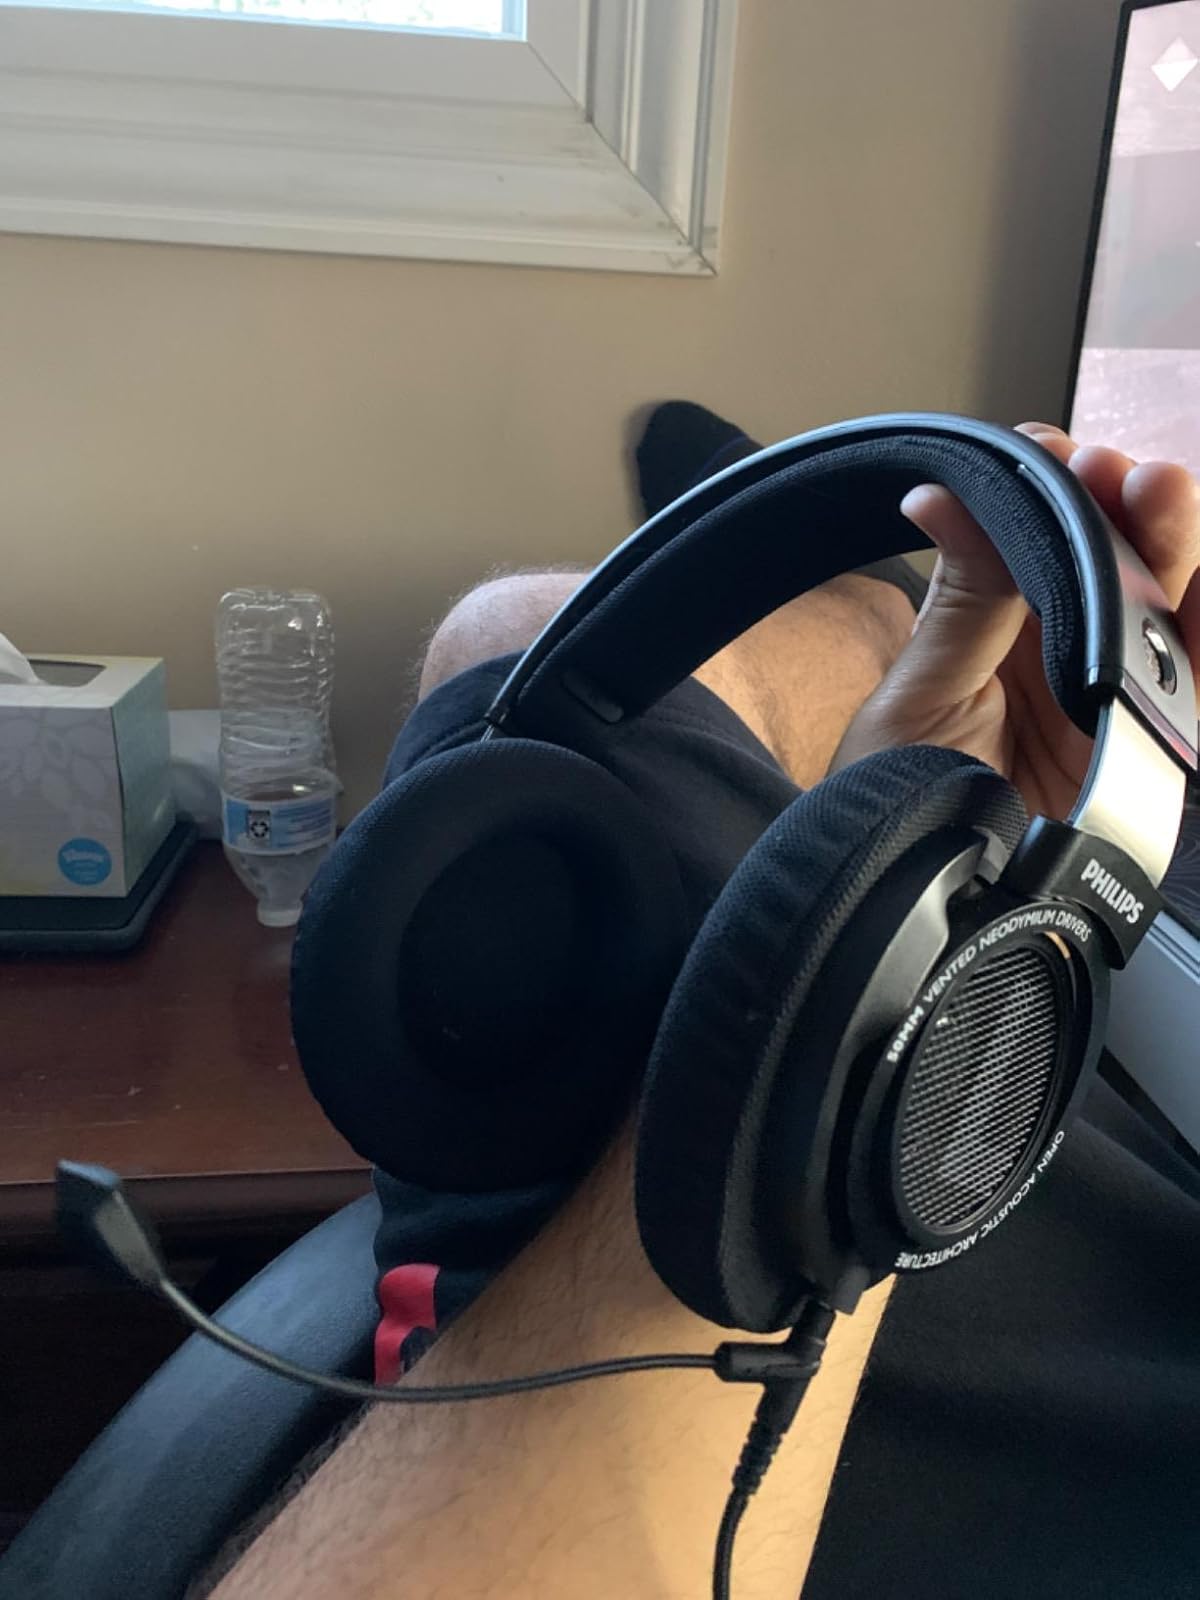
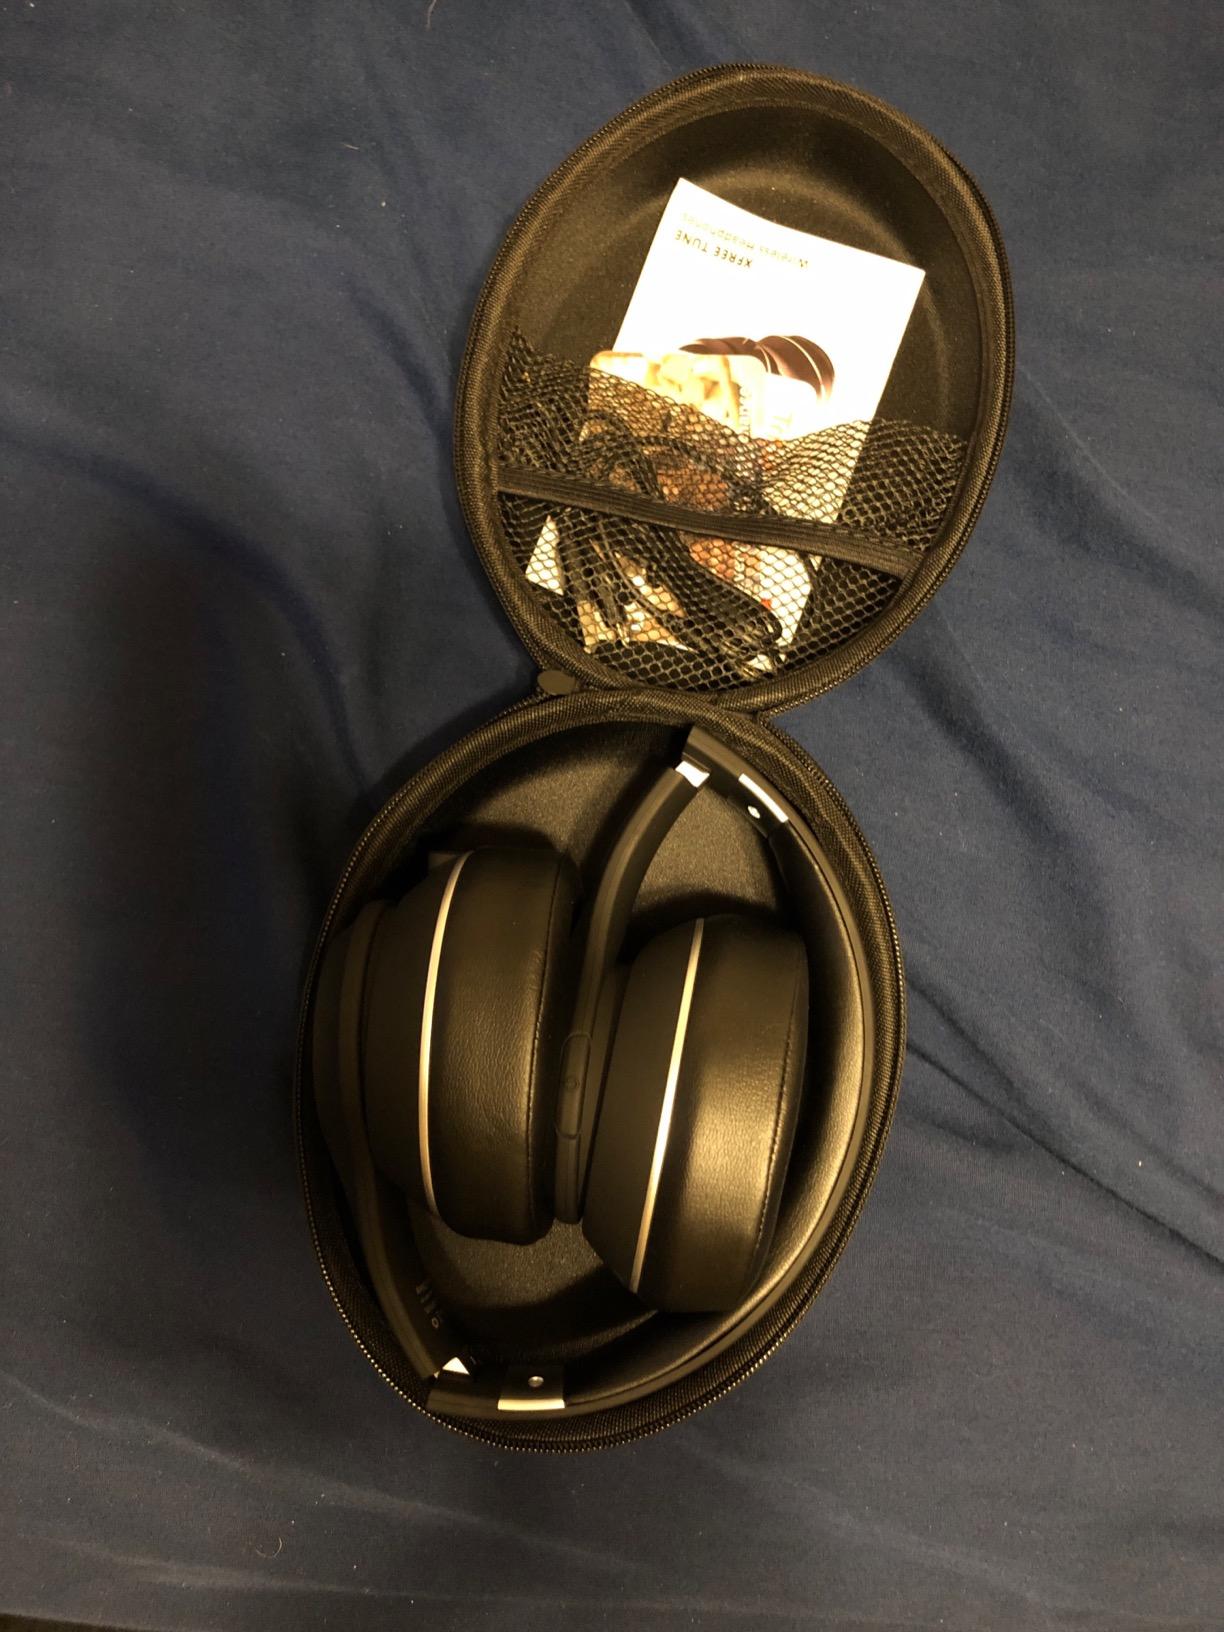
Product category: headphones
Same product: no